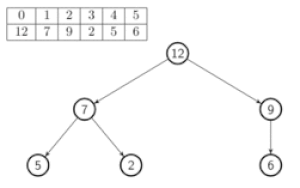
Gif issu de rendu latex de la suppression de la racine du tas de l'introduction et du tassage pas à pas
En informatique, un tas est une structure de données de type arbre qui permet de retrouver directement l'élément que l'on veut traiter en priorité. C'est un arbre binaire presque complet ordonné. Un arbre binaire est dit presque complet si tous ses niveaux sont remplis, sauf éventuellement le dernier, qui doit être rempli sur la gauche. Ses feuilles sont donc à la même distance minimale de la racine, plus ou moins 1.